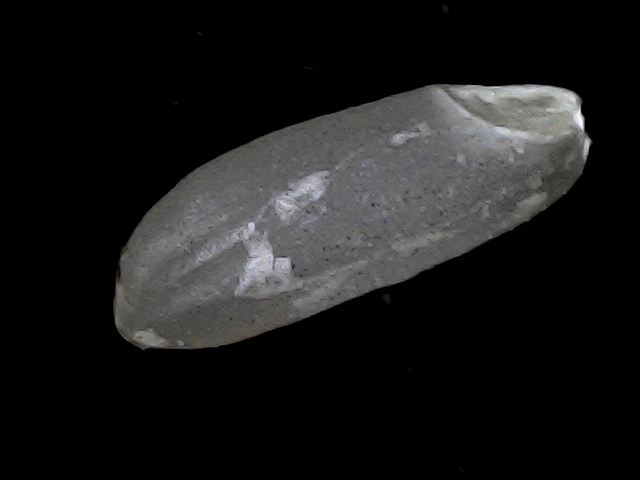
Rice variety: BD93